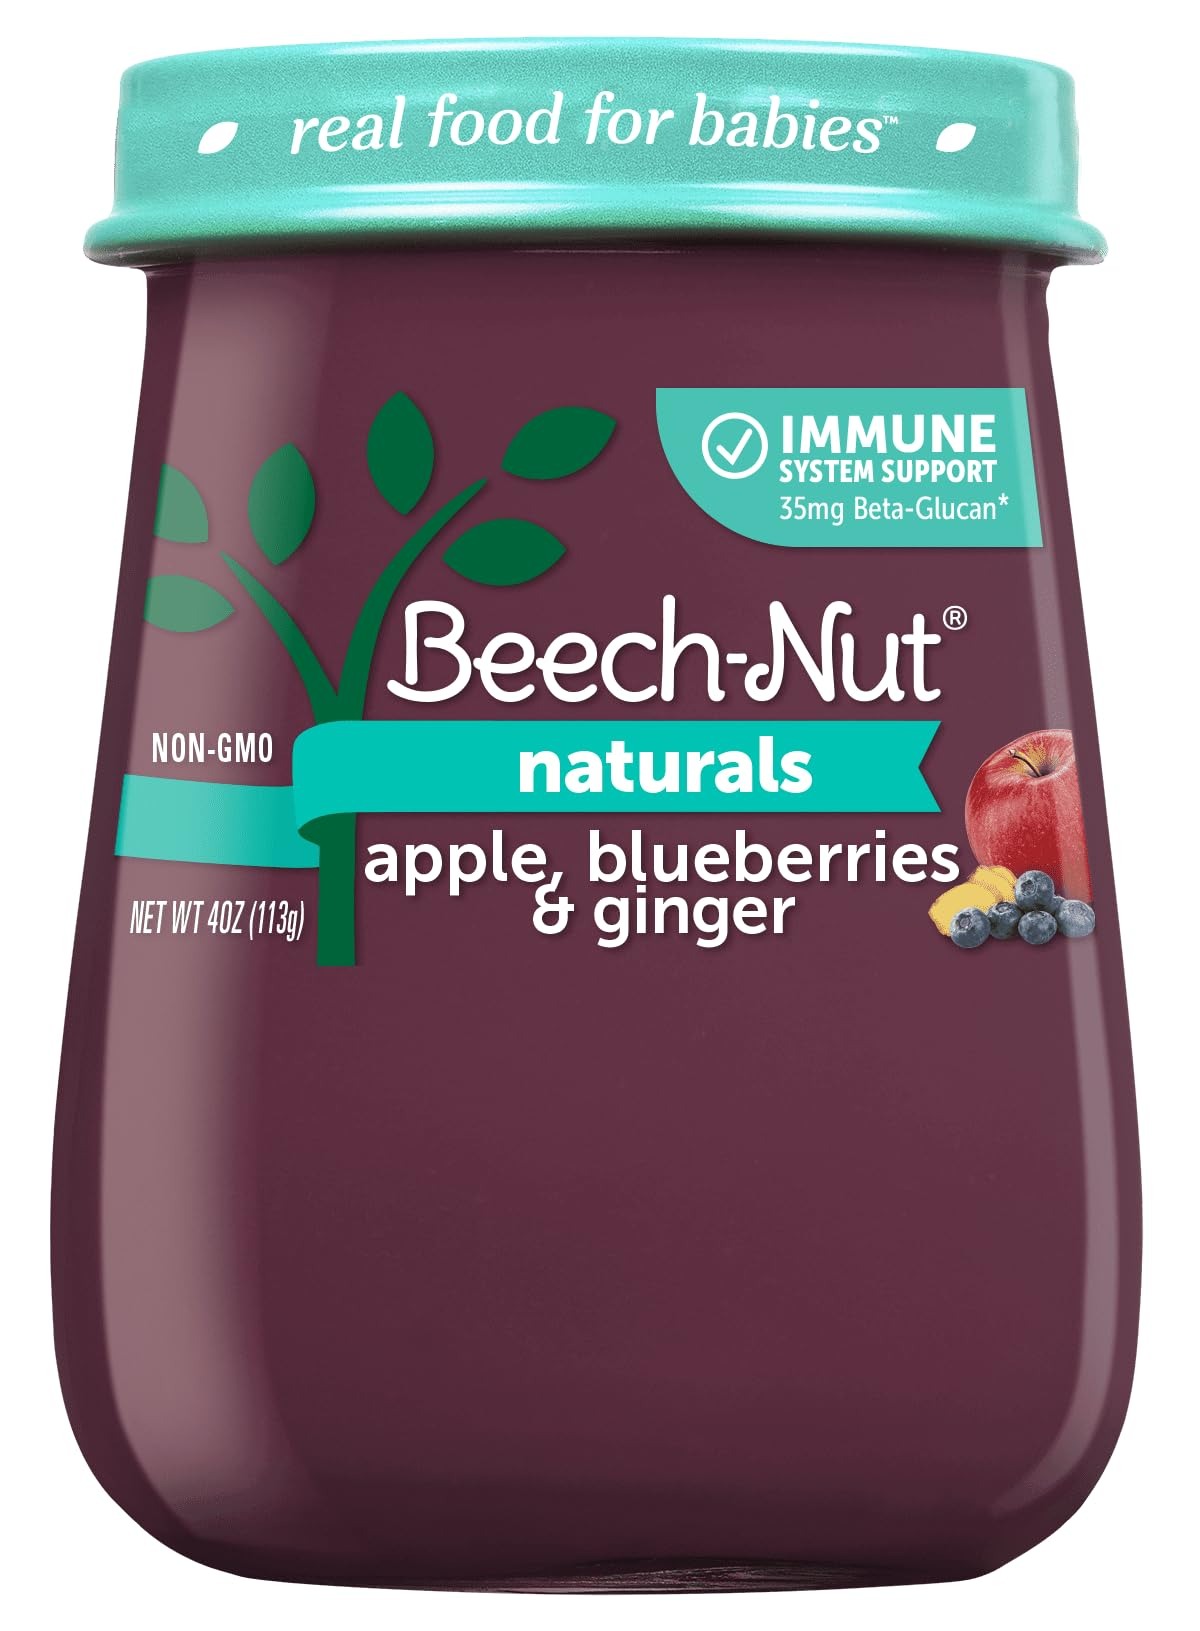
Item Name:
Bullet Point 1: 🔬Tested for heavy metals & metalloid levels. Learn more.
Bullet Point 2: Deliciously pureed apple, blueberry & ginger for baby
Bullet Point 3: 35mg of beta-glucan to help support a strong and healthy immune system
Bullet Point 4: No artificial preservatives, colors or flavors and no added sweeteners
Bullet Point 5: Non-GMO (made with ingredients that are not genetically modified)
Bullet Point 6: Single 4-oz recyclable glass jar
Product Description:
Value: 60.0
Unit: Count

Price: 1.29